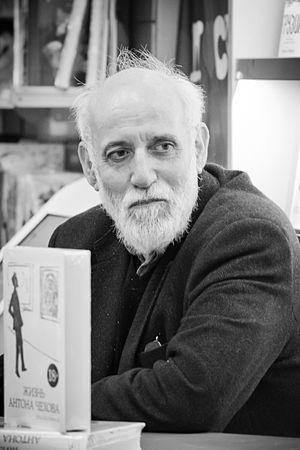
Donald Rayfield, né le 12 février 1942, est professeur de littérature russe et de littérature géorgienne à l'Université de Londres. Il est l'auteur de livres concernant la littérature russe et géorgienne, ainsi que sur Staline et ses polices secrètes.